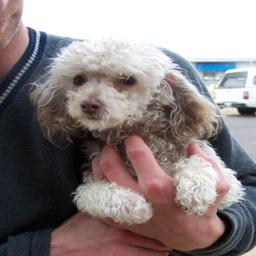
Animal: dogs